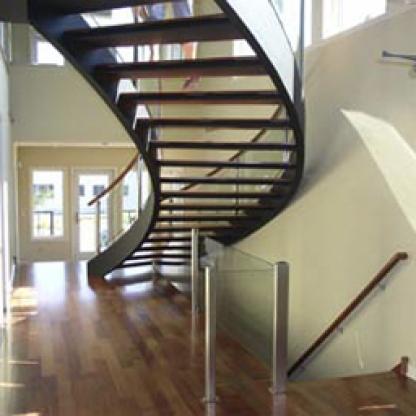
Scene: Indoor